History of Libya

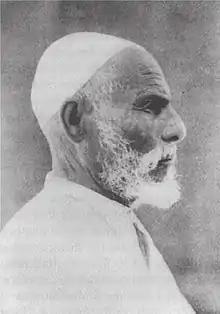
Omar Mukhtar was the leader of Libyan resistance in Cyrenaica against the Italian colonization.

From 1912 to 1927, the territory of Libya was known as Italian North Africa. From 1927 to 1934, the territory was split into two colonies, Italian Cyrenaica and Italian Tripolitania, run by Italian governors. Some 150,000 Italians settled in Libya, constituting roughly 20% of the total population.